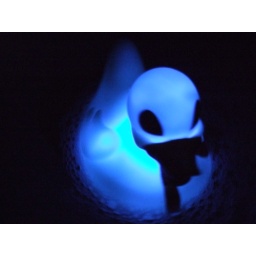
modelled on tom baker non manipulated image just light up bath duck taken in the dark